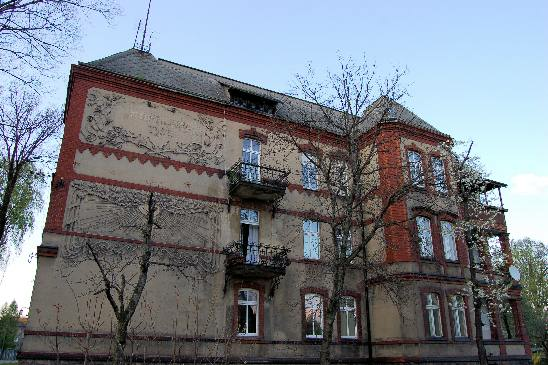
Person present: No